Sir Herbert Whitfield

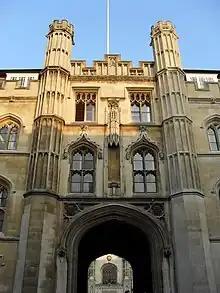
Corpus Christi College, Cambridge

He first embarked on legal training at Gray's Inn, where he was admitted on 2 March 1632, and then went on to university, being admitted to Corpus Christi College, Cambridge in 1635. Following his father as a successful lawyer in London, he was knighted on 18 June 1641 at Whitehall Palace. In 1645, jointly with his mother, he became heir to his father's lands and considerable other assets.